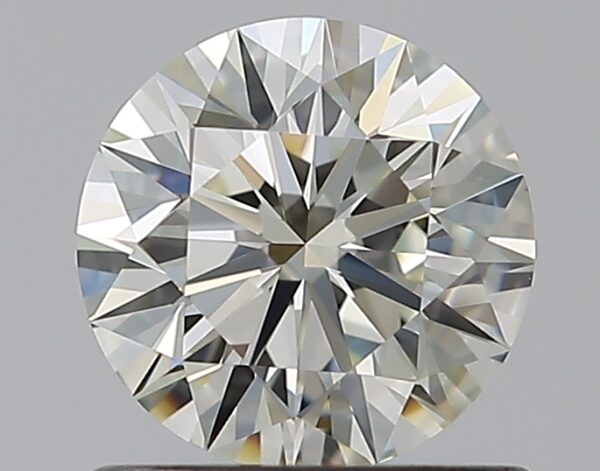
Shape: round
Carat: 0.75
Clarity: VVS1
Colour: L
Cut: EX
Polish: EX
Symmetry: EX
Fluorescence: N
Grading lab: GIA
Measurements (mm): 5.82 x 5.85 x 3.62